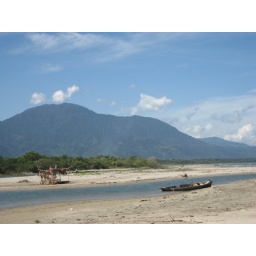
Mountains and the river where the river meets the ocean near Nueva Armenia.